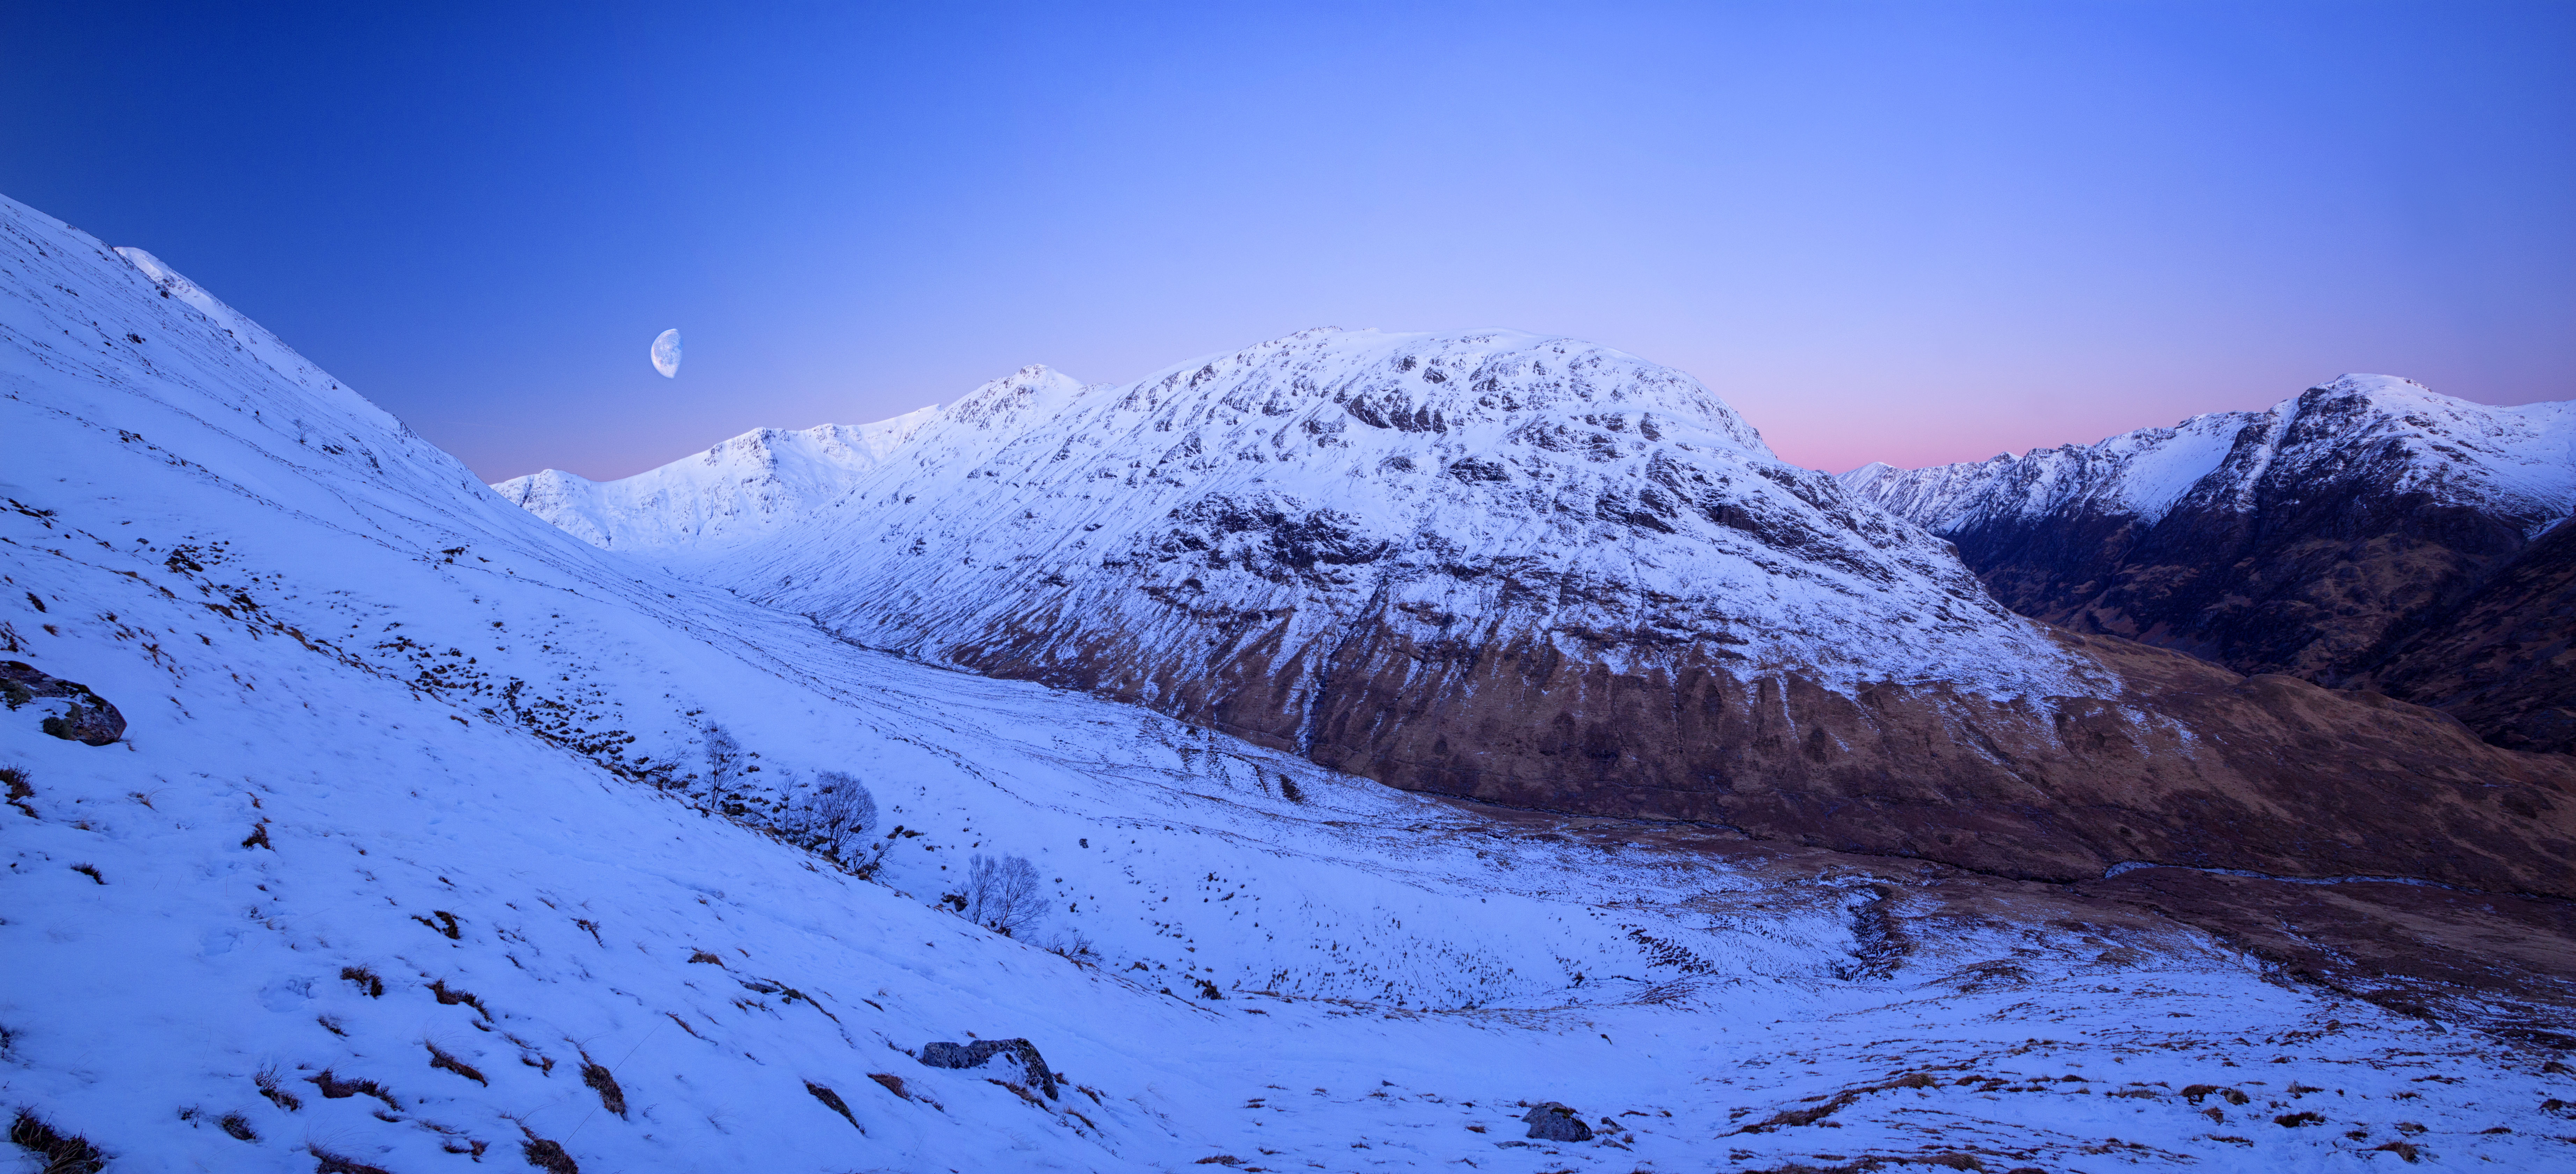
landscape, mountain, snow, winter, dawn, mountain range, weather, skiing, season, ridge, summit, winter sport, cool image, alps, plateau, scotland, i, piste, glencoe, highlands, westhighlands, landform, mountainous landforms, geological phenomenon